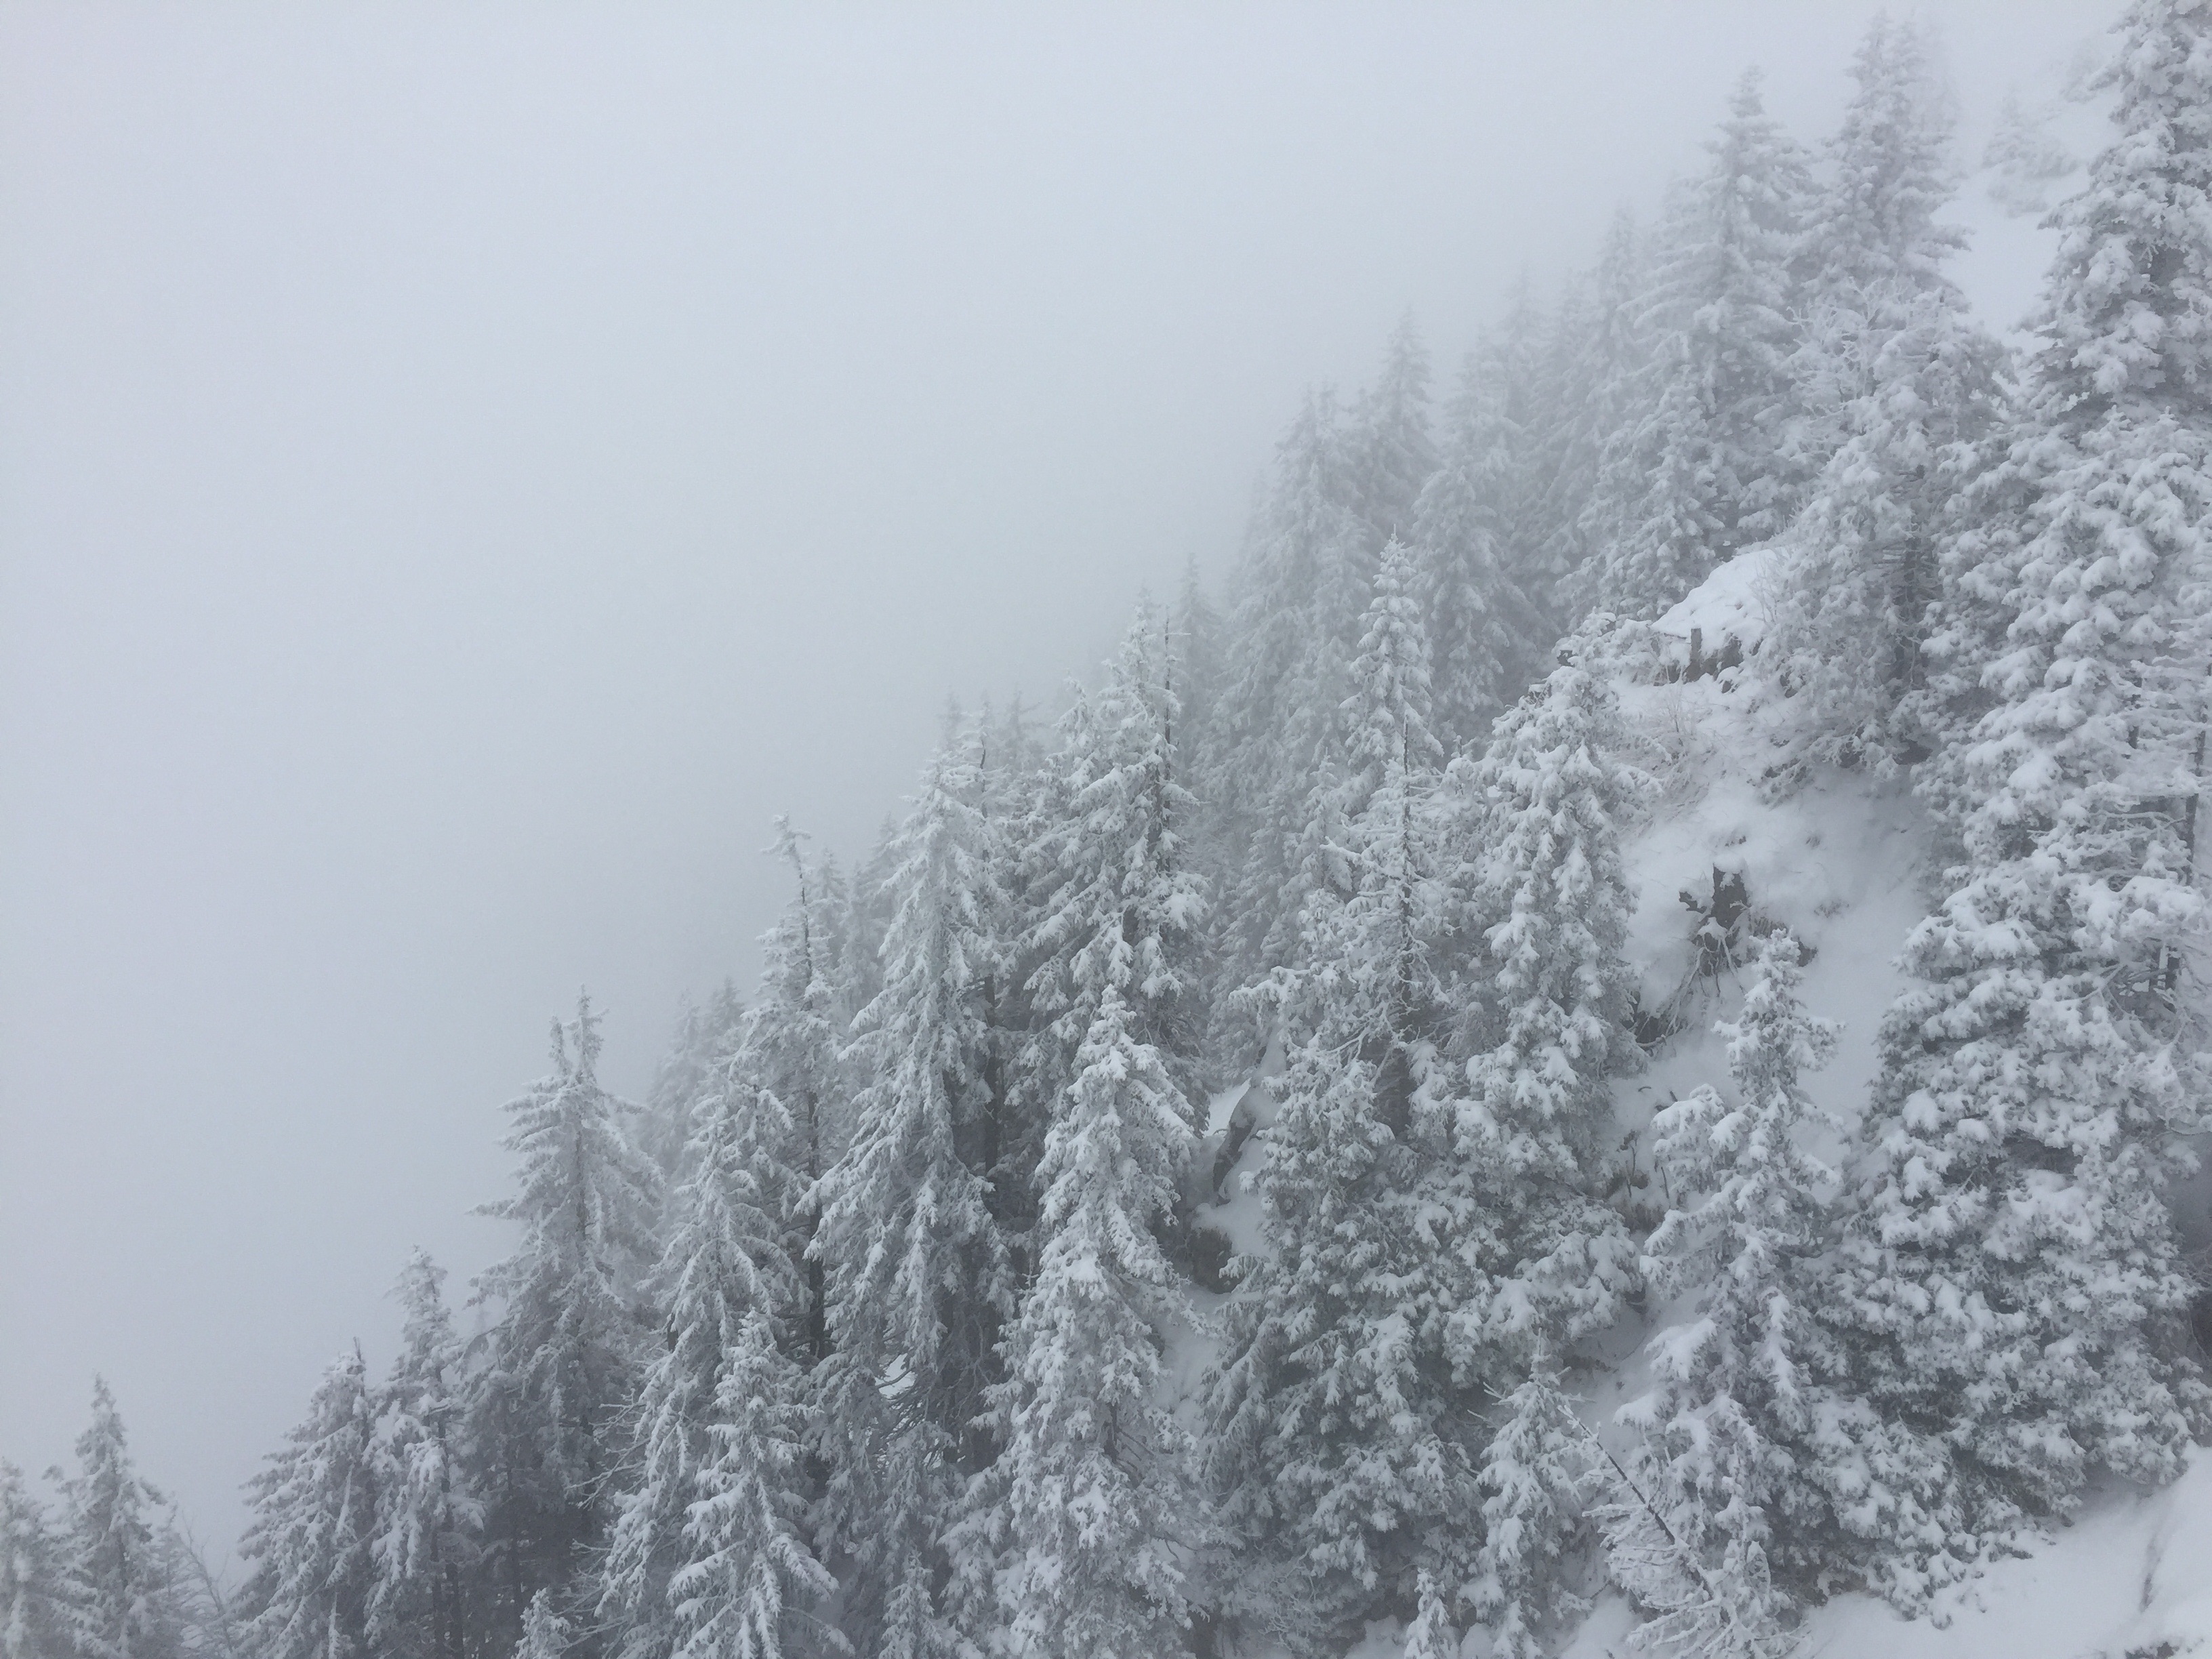
tree, forest, branch, mountain, snow, winter, frost, mountain range, weather, season, ridge, spruce, blizzard, freezing, atmospheric phenomenon, geological phenomenon, winter storm